MARHy Wind Tunnel

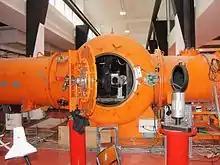
Photo of the wind tunnel MARHy

The MARHy Hypersonic low density Wind Tunnel, located at the ICARE Laboratory in Orléans, France, is a research facility used extensively for fundamental and applied research of fluid dynamic phenomena in rarefied compressible flows. Its name is an acronym for Mach Adaptable Rarefied Hypersonic, and the wind tunnel is recorded under this name in the European portal MERIL.